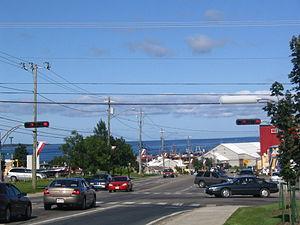
Vue du boulevard Saint-Pierre et du port de Caraquet, au Nouveau-Brunswick.
Caraquet est la capitale de l'Acadie et le chef-lieu de la région de la Péninsule acadienne. Elle est située dans le comté de Gloucester, dans le Nord-Est du Nouveau-Brunswick, au Canada. Perchée sur un plateau au bord de la baie de Caraquet, la ville s'étend sur environ 13 kilomètres, lui ayant autrefois valu le surnom de « plus long village du monde ».